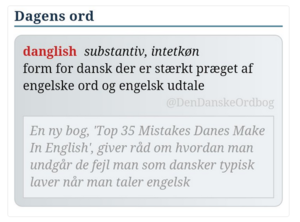
Danglish
"""Danglish"" er dagens ord hos Den Danske Ordbog."
""Danglish"" er dagens ord hos Den Danske Ordbog."
Danglish er en slags dansk, som på forskellige måder er meget stærkt præget af både det engelske sprog og af hele kulturen i engelsktalende lande, navnlig USA. Der er et flydende skel mellem decideret danglish og på at benytte engelske låneord, enten som fagudtryk eller fordi der simpelthen ikke findes et dækkende dansk ord. Hvis der findes almindelige danske ord, som betyder det samme som det engelske låneord, er der tale om et klokkeklart eksempel på danglish. Men hvis der ikke findes tilsvarende danske ord, eller de er mindre præcise, er der normalt tale om et acceptabelt indlån.